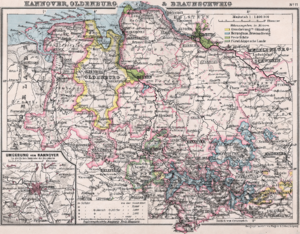
Hannover (provins) / Geografi
Kort over provinsen Hannover i 1905.
Hannover var en provins i Preussen. Den udgjordes af det tidligere Kongeriget Hannover, som annekteredes af Preussen efter den tyske enhedskrig. Provinsen eksisterede fra 1868 til 1946, og provinshovedstad var Hannover. I 1946 opløstes provinsen og indgik i forbundslandet Niedersachsen.